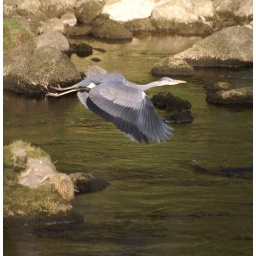
This bird was spotted on the River Wharfe near Bolton Abbey